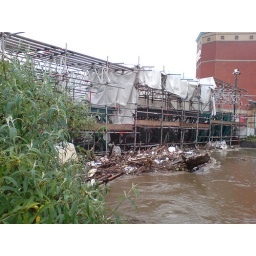
Debris starts building up under the footbridge due to the rising river at Meadowall